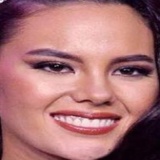
hoa hậu Catriona Gray